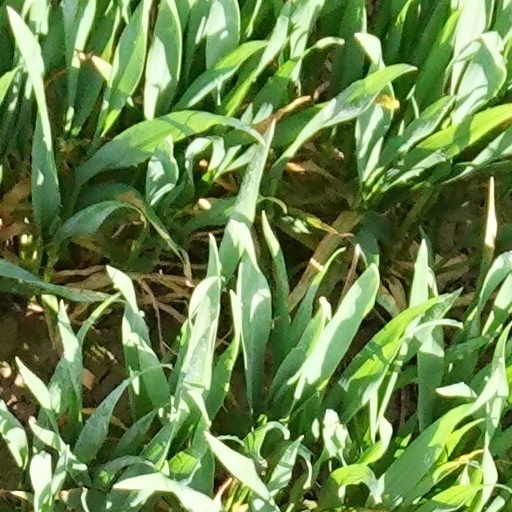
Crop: wheat